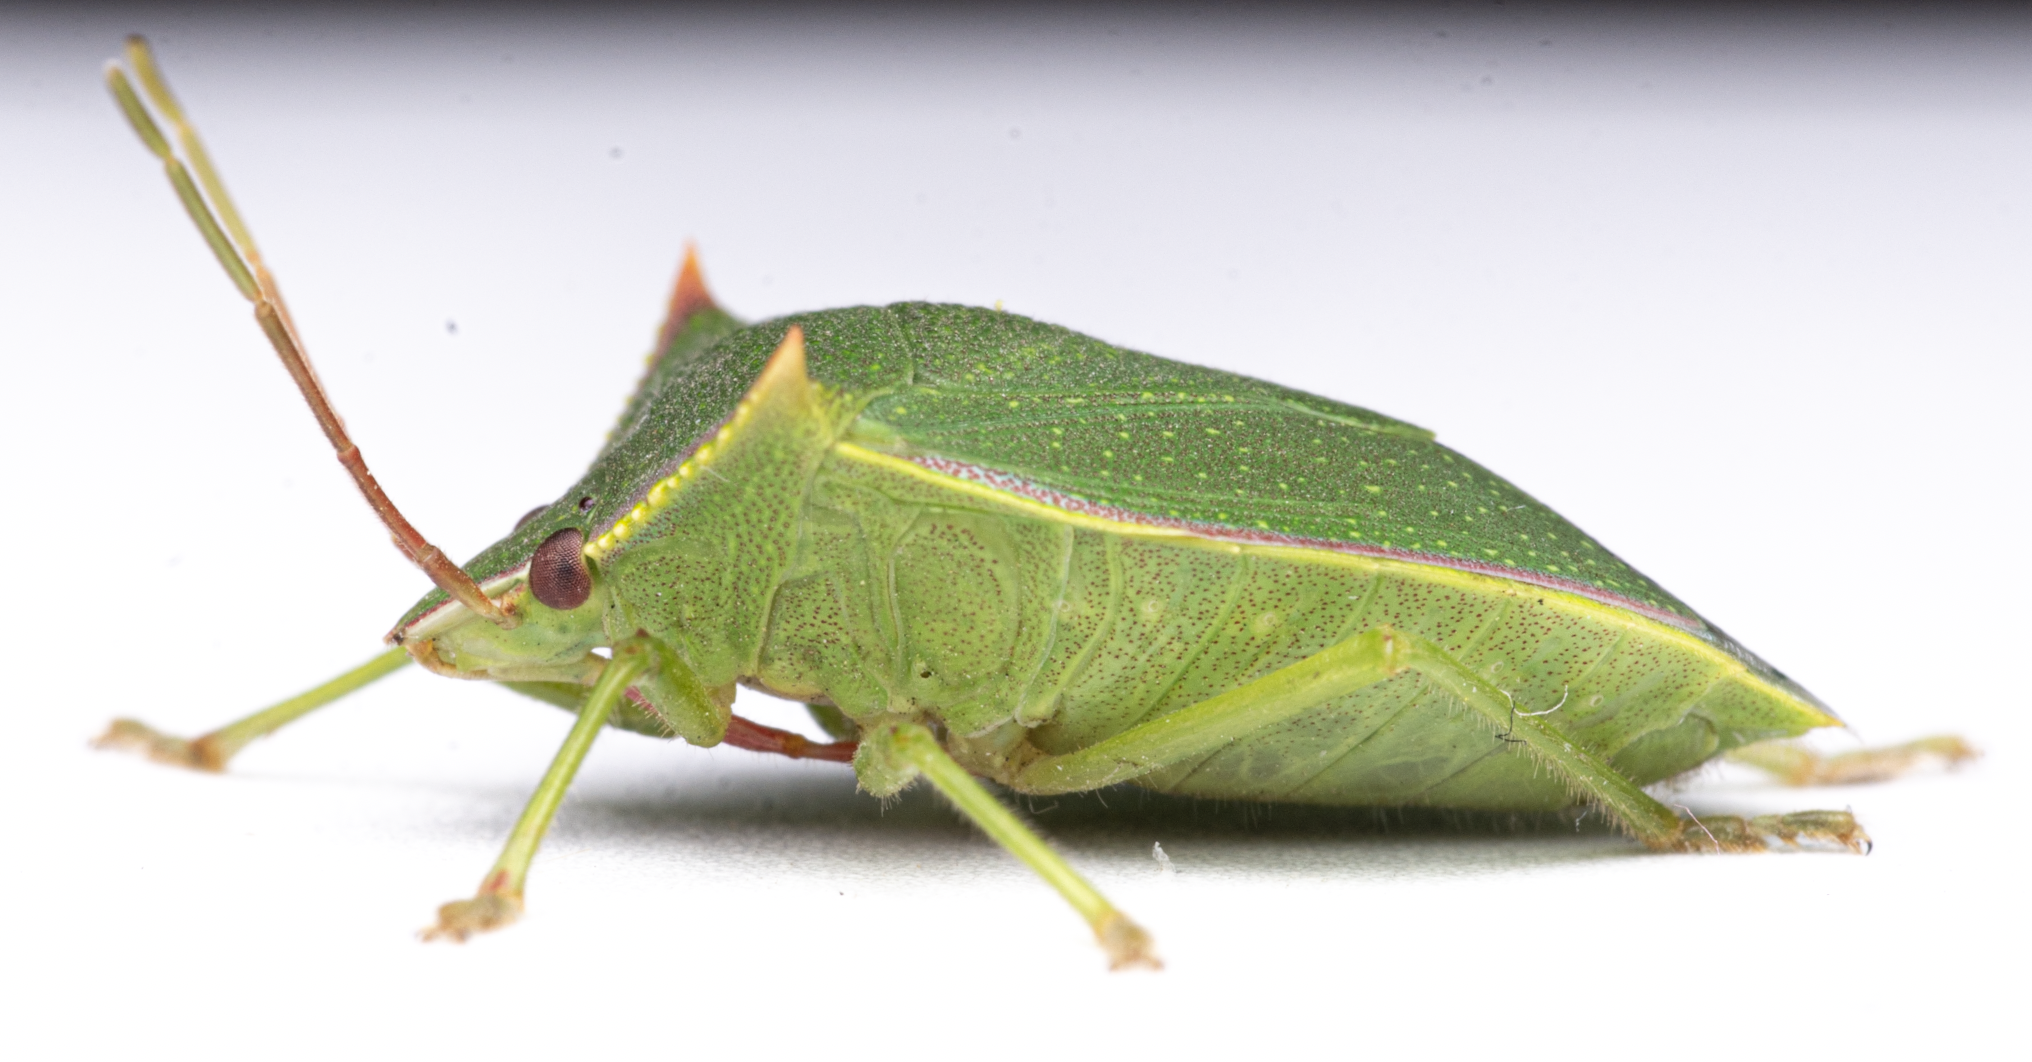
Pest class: stink_bug